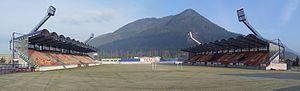
Le stade du MFK Ružomberok, en Slovaquie Polski: Stadion klubu MFK Ružomberok Slovenčina: Štadión MFK Ružomberok Ślůnski: Fusbalowy stadjůn klubu MFK Ružomberok, Słowacyjo
Le MFK Ružomberok est un club slovaque de football basé à Ružomberok.